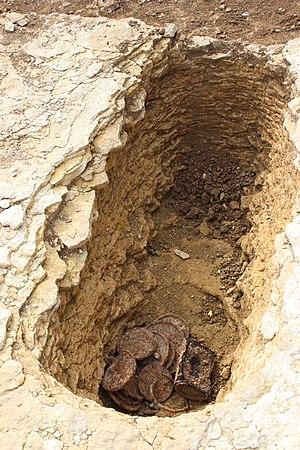
nécropole néolithique
La nécropole néolithique de Fleury-sur-Orne est un site archéologique d’époque néolithique situé à Fleury-sur-Orne, ville située au sud de Caen en Normandie. Reconnu par l’archéologie aérienne, il a été l’objet d’une fouille préventive en 2014 qui a permis de mettre en évidence la présence de sépultures monumentales datées de 4500 av. J.-C., ce qui en fait un site unique dans la région mais également au plan national. Le site illustre le monumentalisme de la culture néolithique de la culture de Passy. Parmi la vingtaine de monuments identifiés seul un était en relatif bon état de conservation lors des fouilles, les autres étant repérables par les traces laissées par les fossés situés à leurs abords. Le site a été remis en état après la fouille, il accueillera prochainement une partie de la future zone d'activité de Fleury-sur-Orne et des logements qui seront construits durant l'année 2017.